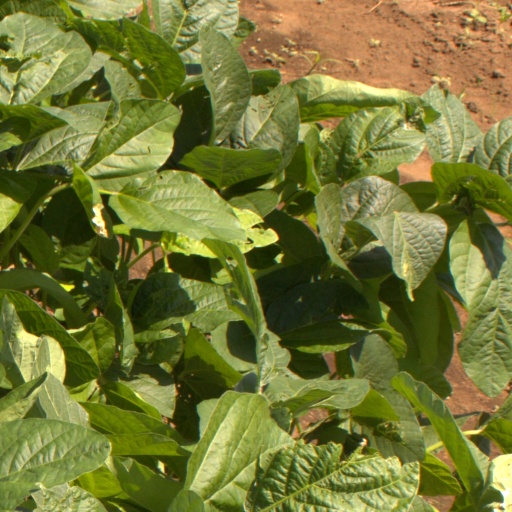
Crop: soybean